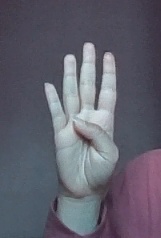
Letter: kaaf